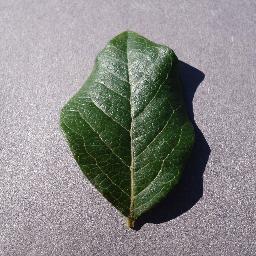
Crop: blueberry
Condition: healthy